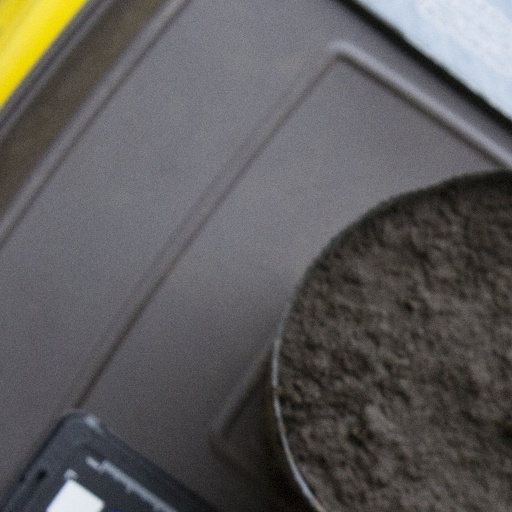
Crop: soybean